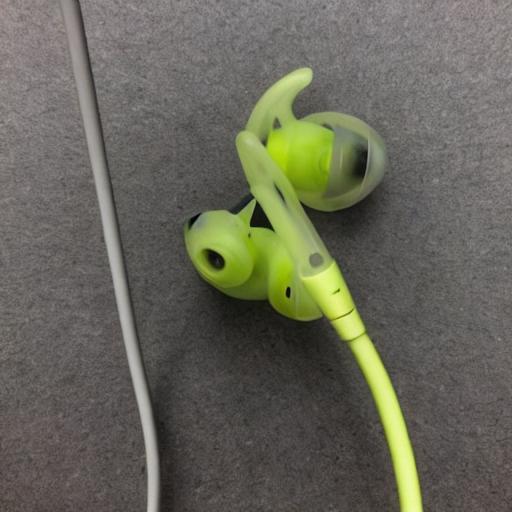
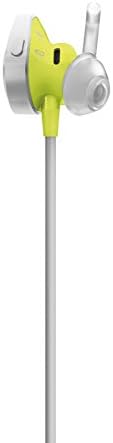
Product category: headphones
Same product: no